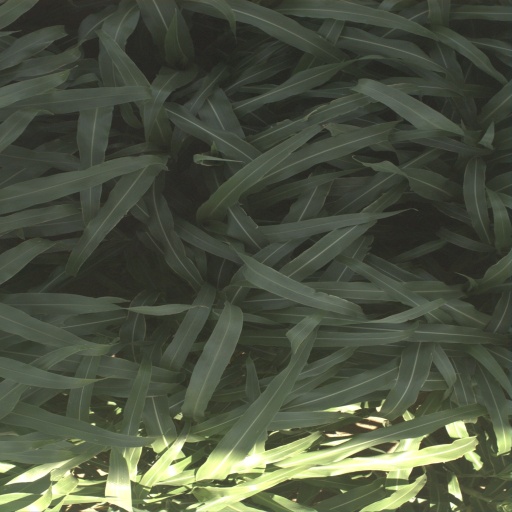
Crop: sorghum